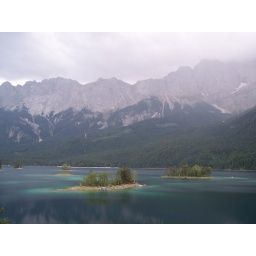
Zugspitze und Eibsee, Bayern. The lake &amp;quot;Eibsee&amp;quot; and the &amp;quot;Zugspitze&amp;quot;, which is the tallest mountain in Germany.